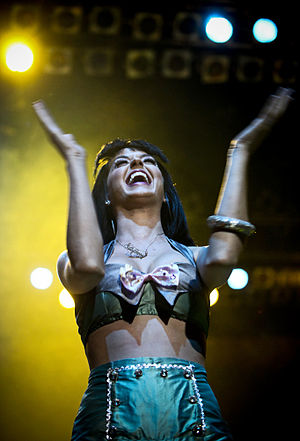
Katy Perry / Tidlige liv og karriere / 2007–09: Kommerciel succes med One of the Boys
Perry under Hello Katy-turneen i juni 2009.
Katheryn Elizabeth Hudson, bedre kendt som Katy Perry, er en amerikansk singer-songwriter, gospelsangerinde og skuespillerinde. Hun blev født i Santa Barbara, Californien og voksede op med kristne præster som forældre. Hun lyttede derfor til gospelmusik gennem sin opvækst, hvor hun også sang i den lokale kirke. Efter at have opnået et GED gennem hendes første år i high school, begyndte hun at forfølge en karriere indenfor musik. Som Katy Hudson udgav hun et album med titlen Katy Hudson i 2001, der ikke havde succes. Senere indspillede hun The Matrix med produktionsteamet The Matrix og færdiggjorde størstedelen af et solo-album fra 2004 til 2005, der dog aldrig blev udgivet. Perry er den første kvindelige kunstner med seks top-fem hits på Billboard Hot 100 på et år.